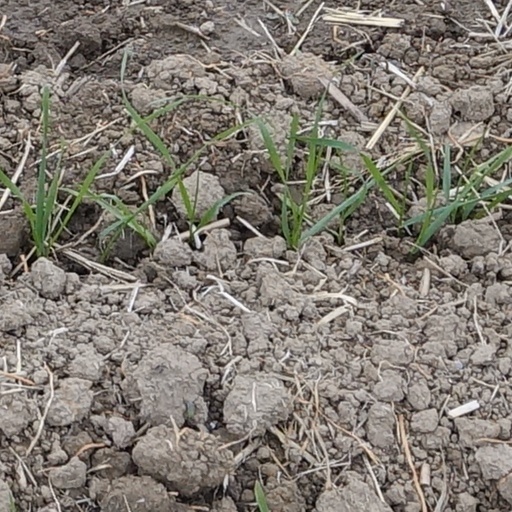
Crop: wheat